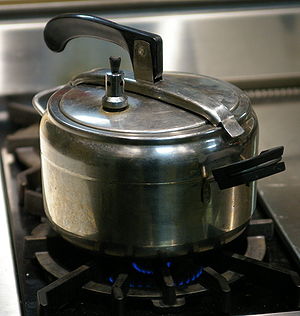
Sikkerhedsventil
En trykkoger med sikkerhedsventil i låget
Sikkerhedsventiler anvendes bl.a. i kedelanlæg for at sikre at et givent tryk ikke overskrides. hvis kedlen er godkendt til f.eks. 10 bar placeres desuden en sikkerhedsventil på 10 bar på kedlen. hvis trykket overstiger 10 bar åbner sikkerhedsventilen og lukker mediet ud, hvilket er at foretrække frem for at kedlen sprænger.